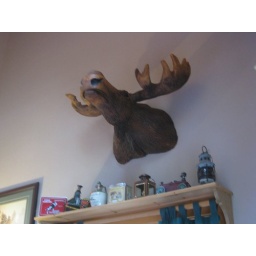
The house was decorated in a very unique lodge and lake decor.